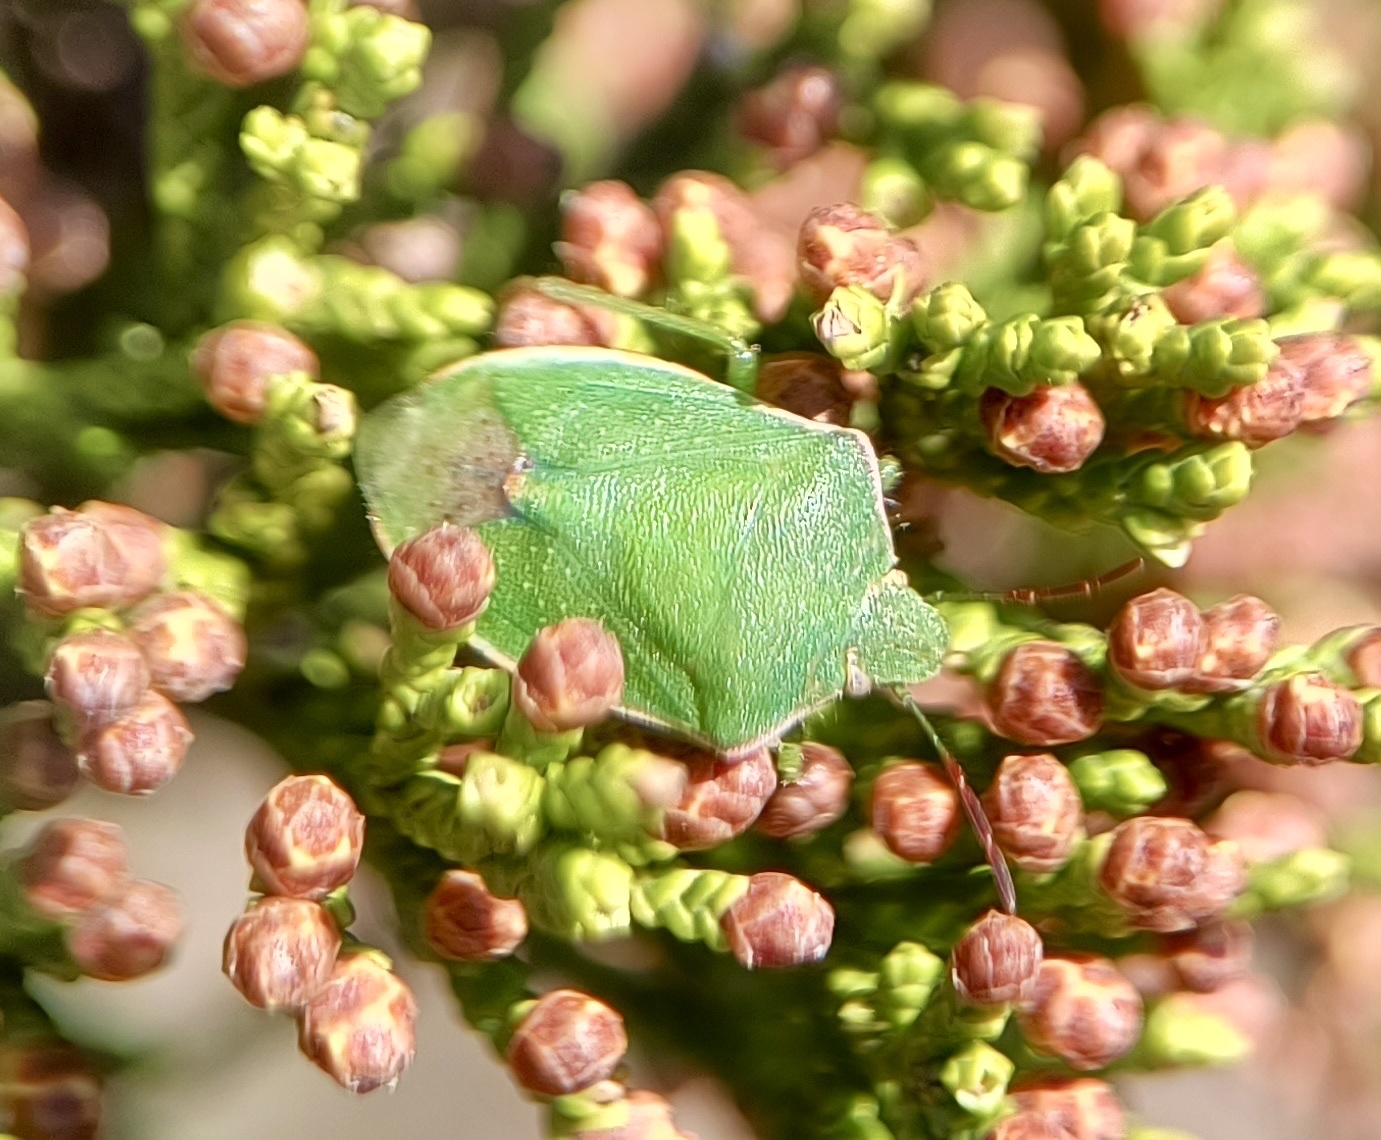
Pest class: stink_bug